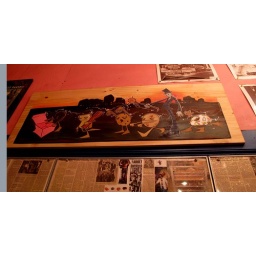
good things come in pink boxes